Maruyama-Kōen Station

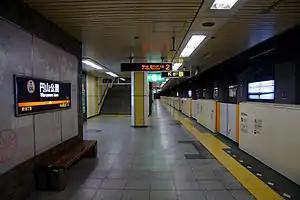
Station platform, October 2009

is a Sapporo Municipal Subway station in Chūō-ku, Sapporo, Hokkaido, Japan. The station is numbered T06.